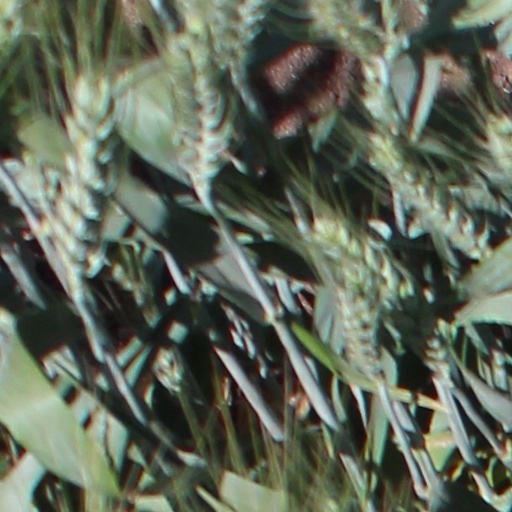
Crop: wheat